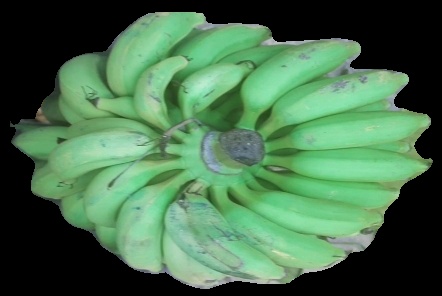
Variety: elakki-bale
Grade: grade2